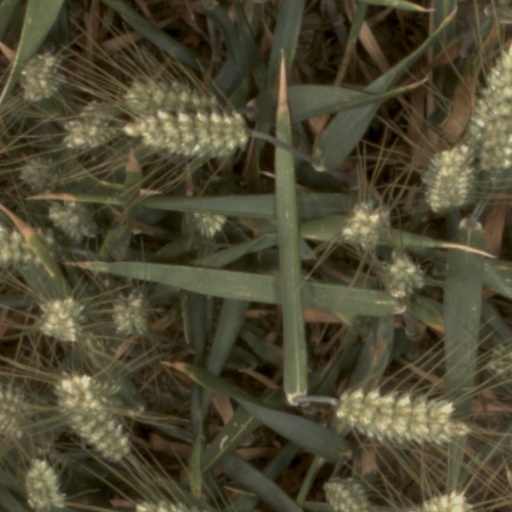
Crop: wheat